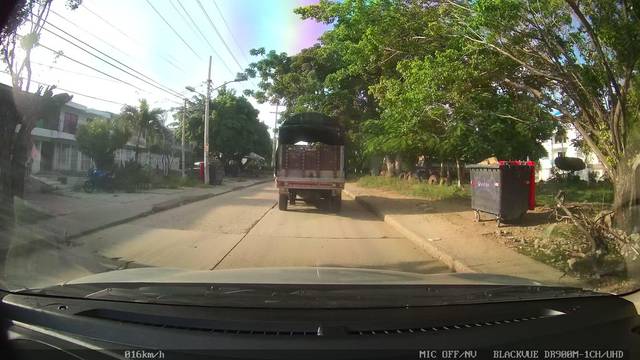
Region: Colombia
Coordinates: 10.393, -75.507